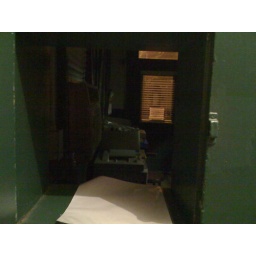
door in the bathroom wall